Junior Eurovision Song Contest 2013

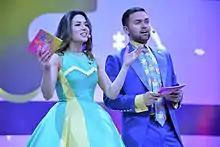
Presenters from left to right: Zlata Ognevich and Timur Miroshnychenko

The executive supervisor of the Junior Eurovision steering group, Vladislav Yakovlev, announced on 17 July 2013 that there would be some changes being introduced to the contest from 2013 onwards. The contest would no longer focus on just the winning entry, but would also award prizes to the top three entries in acknowledgement of the talents of the young performers.